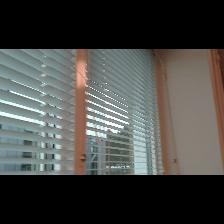
Label: NonHuman